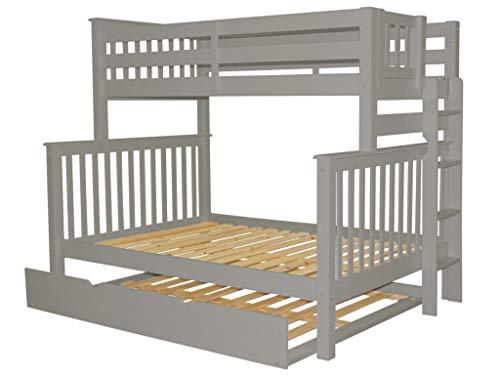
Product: Bedz King Bunk Beds Twin over Full Mission Style with End Ladder and a Full Trundle, Gray
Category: Home & Kitchen | Furniture | Bedroom Furniture | Beds, Frames & Bases | Beds
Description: Twin over Full end ladder bunk bed converts to 1 twin bed and 1 full bed, but the Top bunk foot Board will have the gap that is the entryway for the ladder.
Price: $701.74
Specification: ASIN:B01F26DKV2|ShippingWeight:262pounds(Viewshippingratesandpolicies)|DateFirstAvailable:May2,2016